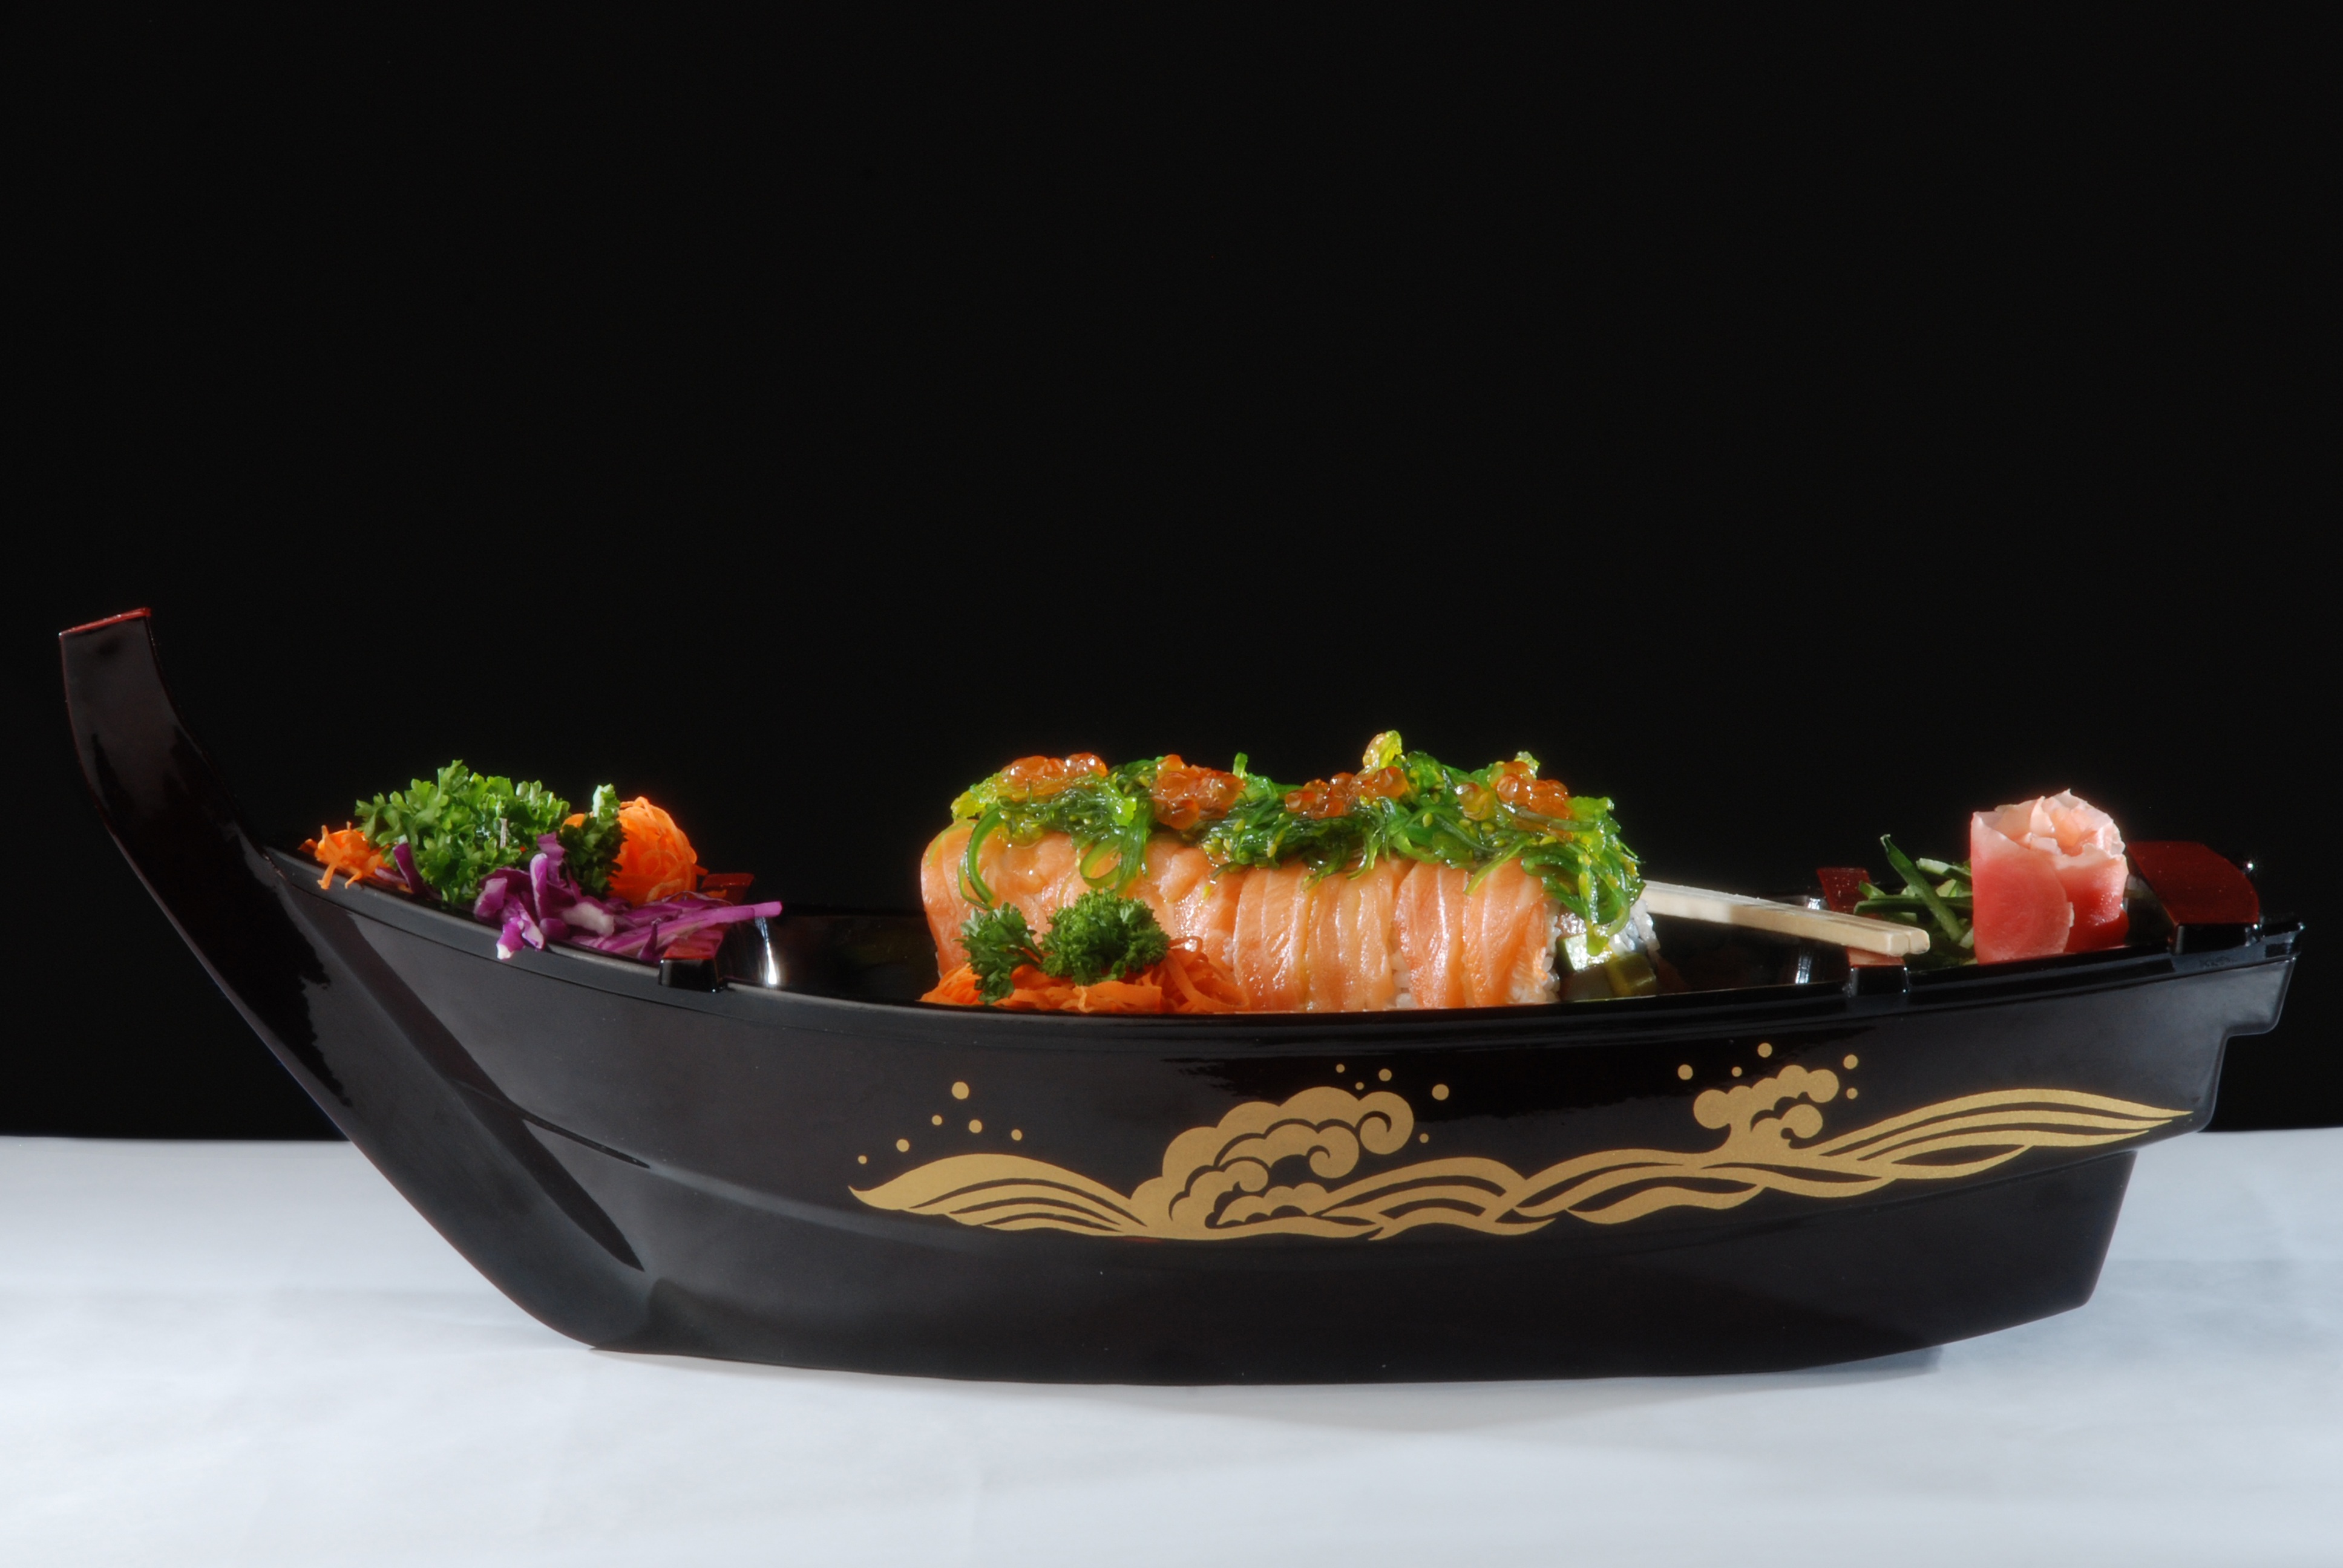
sea, white, boat, restaurant, ship, asian, clear, dish, meal, food, chinese, produce, seaweed, plate, seafood, fresh, kitchen, gray, succulent, furniture, fish, japan, gourmet, healthy, snack, eat, lunch, cuisine, delicious, rice, caucasian, sushi, sashimi, japanese, dinner, wooden, well, tasty, culture, japonese, rolls, rich, salmon, wasabi, tradition, oriental, diet, traditional, folklore, taste, appetizing, delicacy, chopsticks, appetizer, refinement, tuna, rican, typical, crockery, adspublicity, sushi boat, cusine, indian snack, minced picadera, minced, rich tasty dish, to the east, eggnog, albo